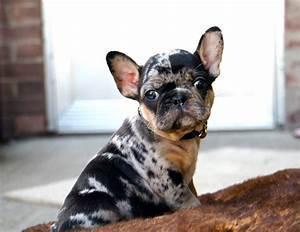
dog